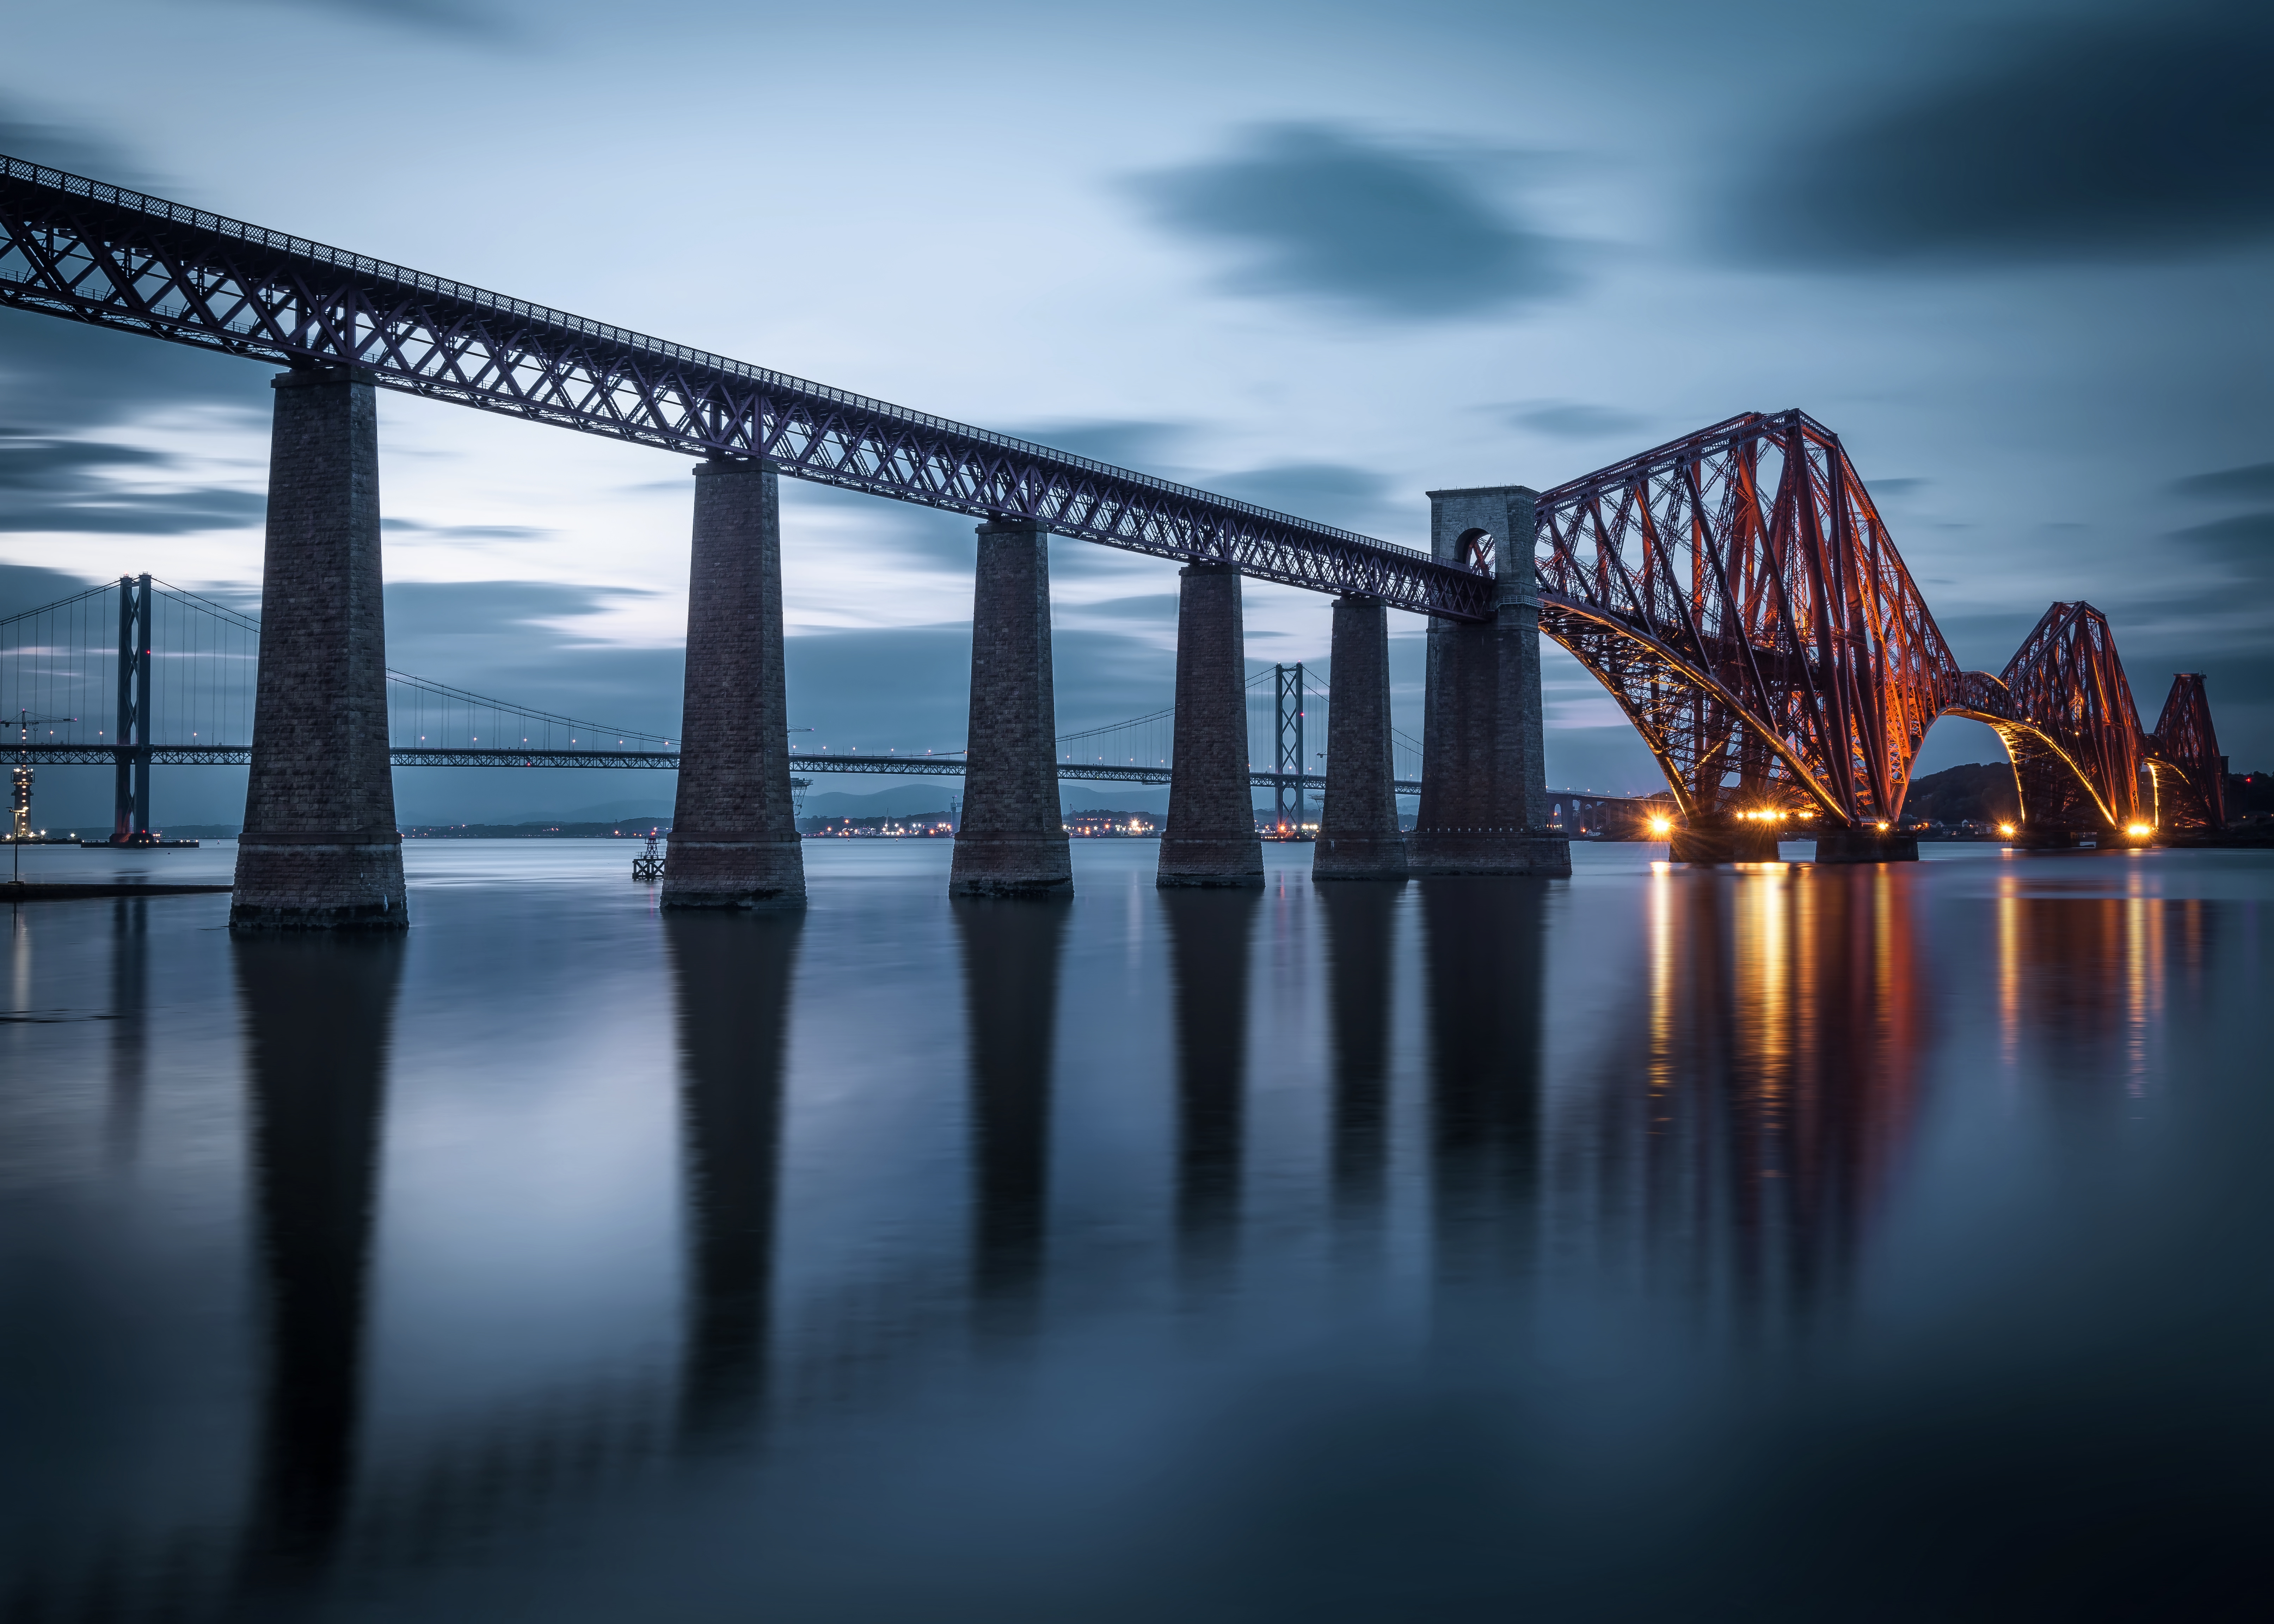
landscape, water, creative, bridge, photography, morning, pier, land, photo, cityscape, dusk, evening, reflection, toolkit, color, scenery, landmark, free, elements, use, fantastic, cc, colours, photoshop, remix, non, commons, commercial, 14, wide, angle, wow, nice, 11, image, scape, 12, brilliant, 13, lenny, k, edit, actions, noncommercial, distribute, lennykphotography, nonbuilding structure